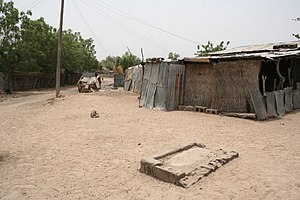
Mogens Uhrenholt / Livet i USA
Mogens Uhrenholts grav i Shellem, 2008
Mogens Uhrenholts grav i Shellem, 2008.
Mogens Marinus Uhrenholt var en dansk læge og missionær, blandt andet 1916-1919 i Nigeria for Dansk Forenet Sudanmission.